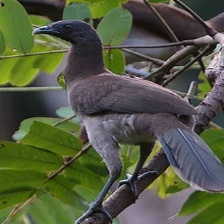
Species: GREY HEADED CHACHALACA
Scientific name: ORTALIS CINEREICEPS